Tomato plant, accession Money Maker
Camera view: horizontal (90 deg, fisheye); turntable rotation: 240 degrees
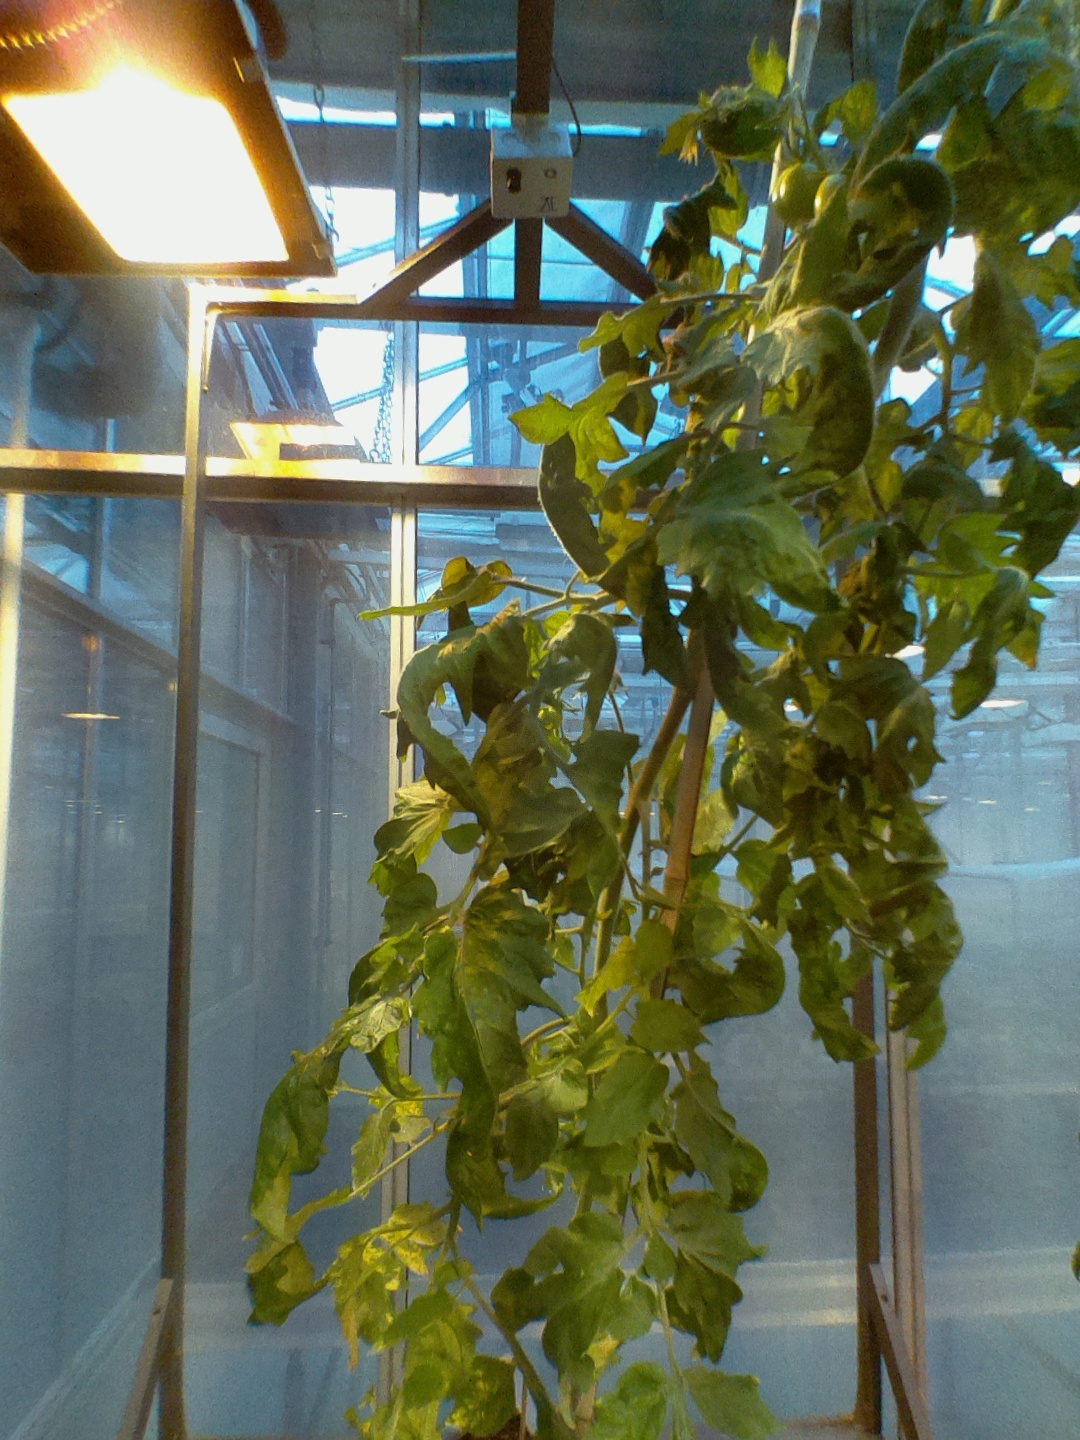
BBCH growth stage 71: 10%-20% of final fruit size